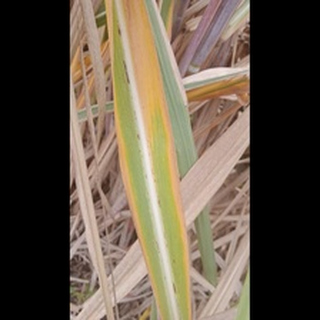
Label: sugarcane_yellow_leaf_disease